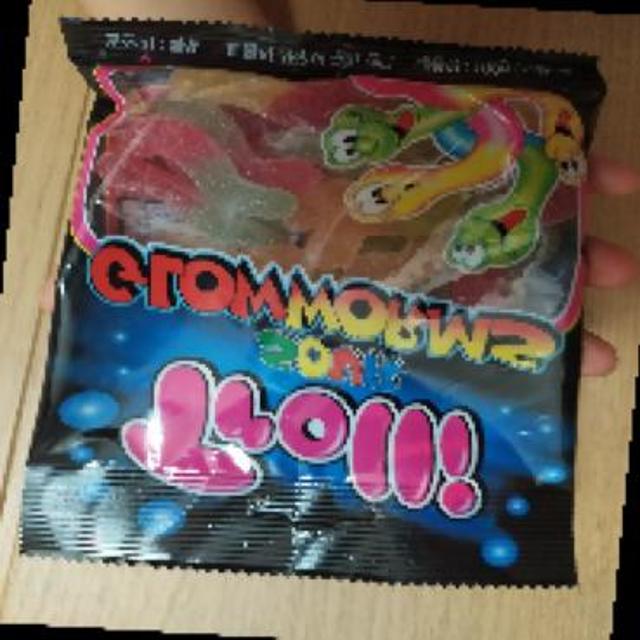
Label: plastics